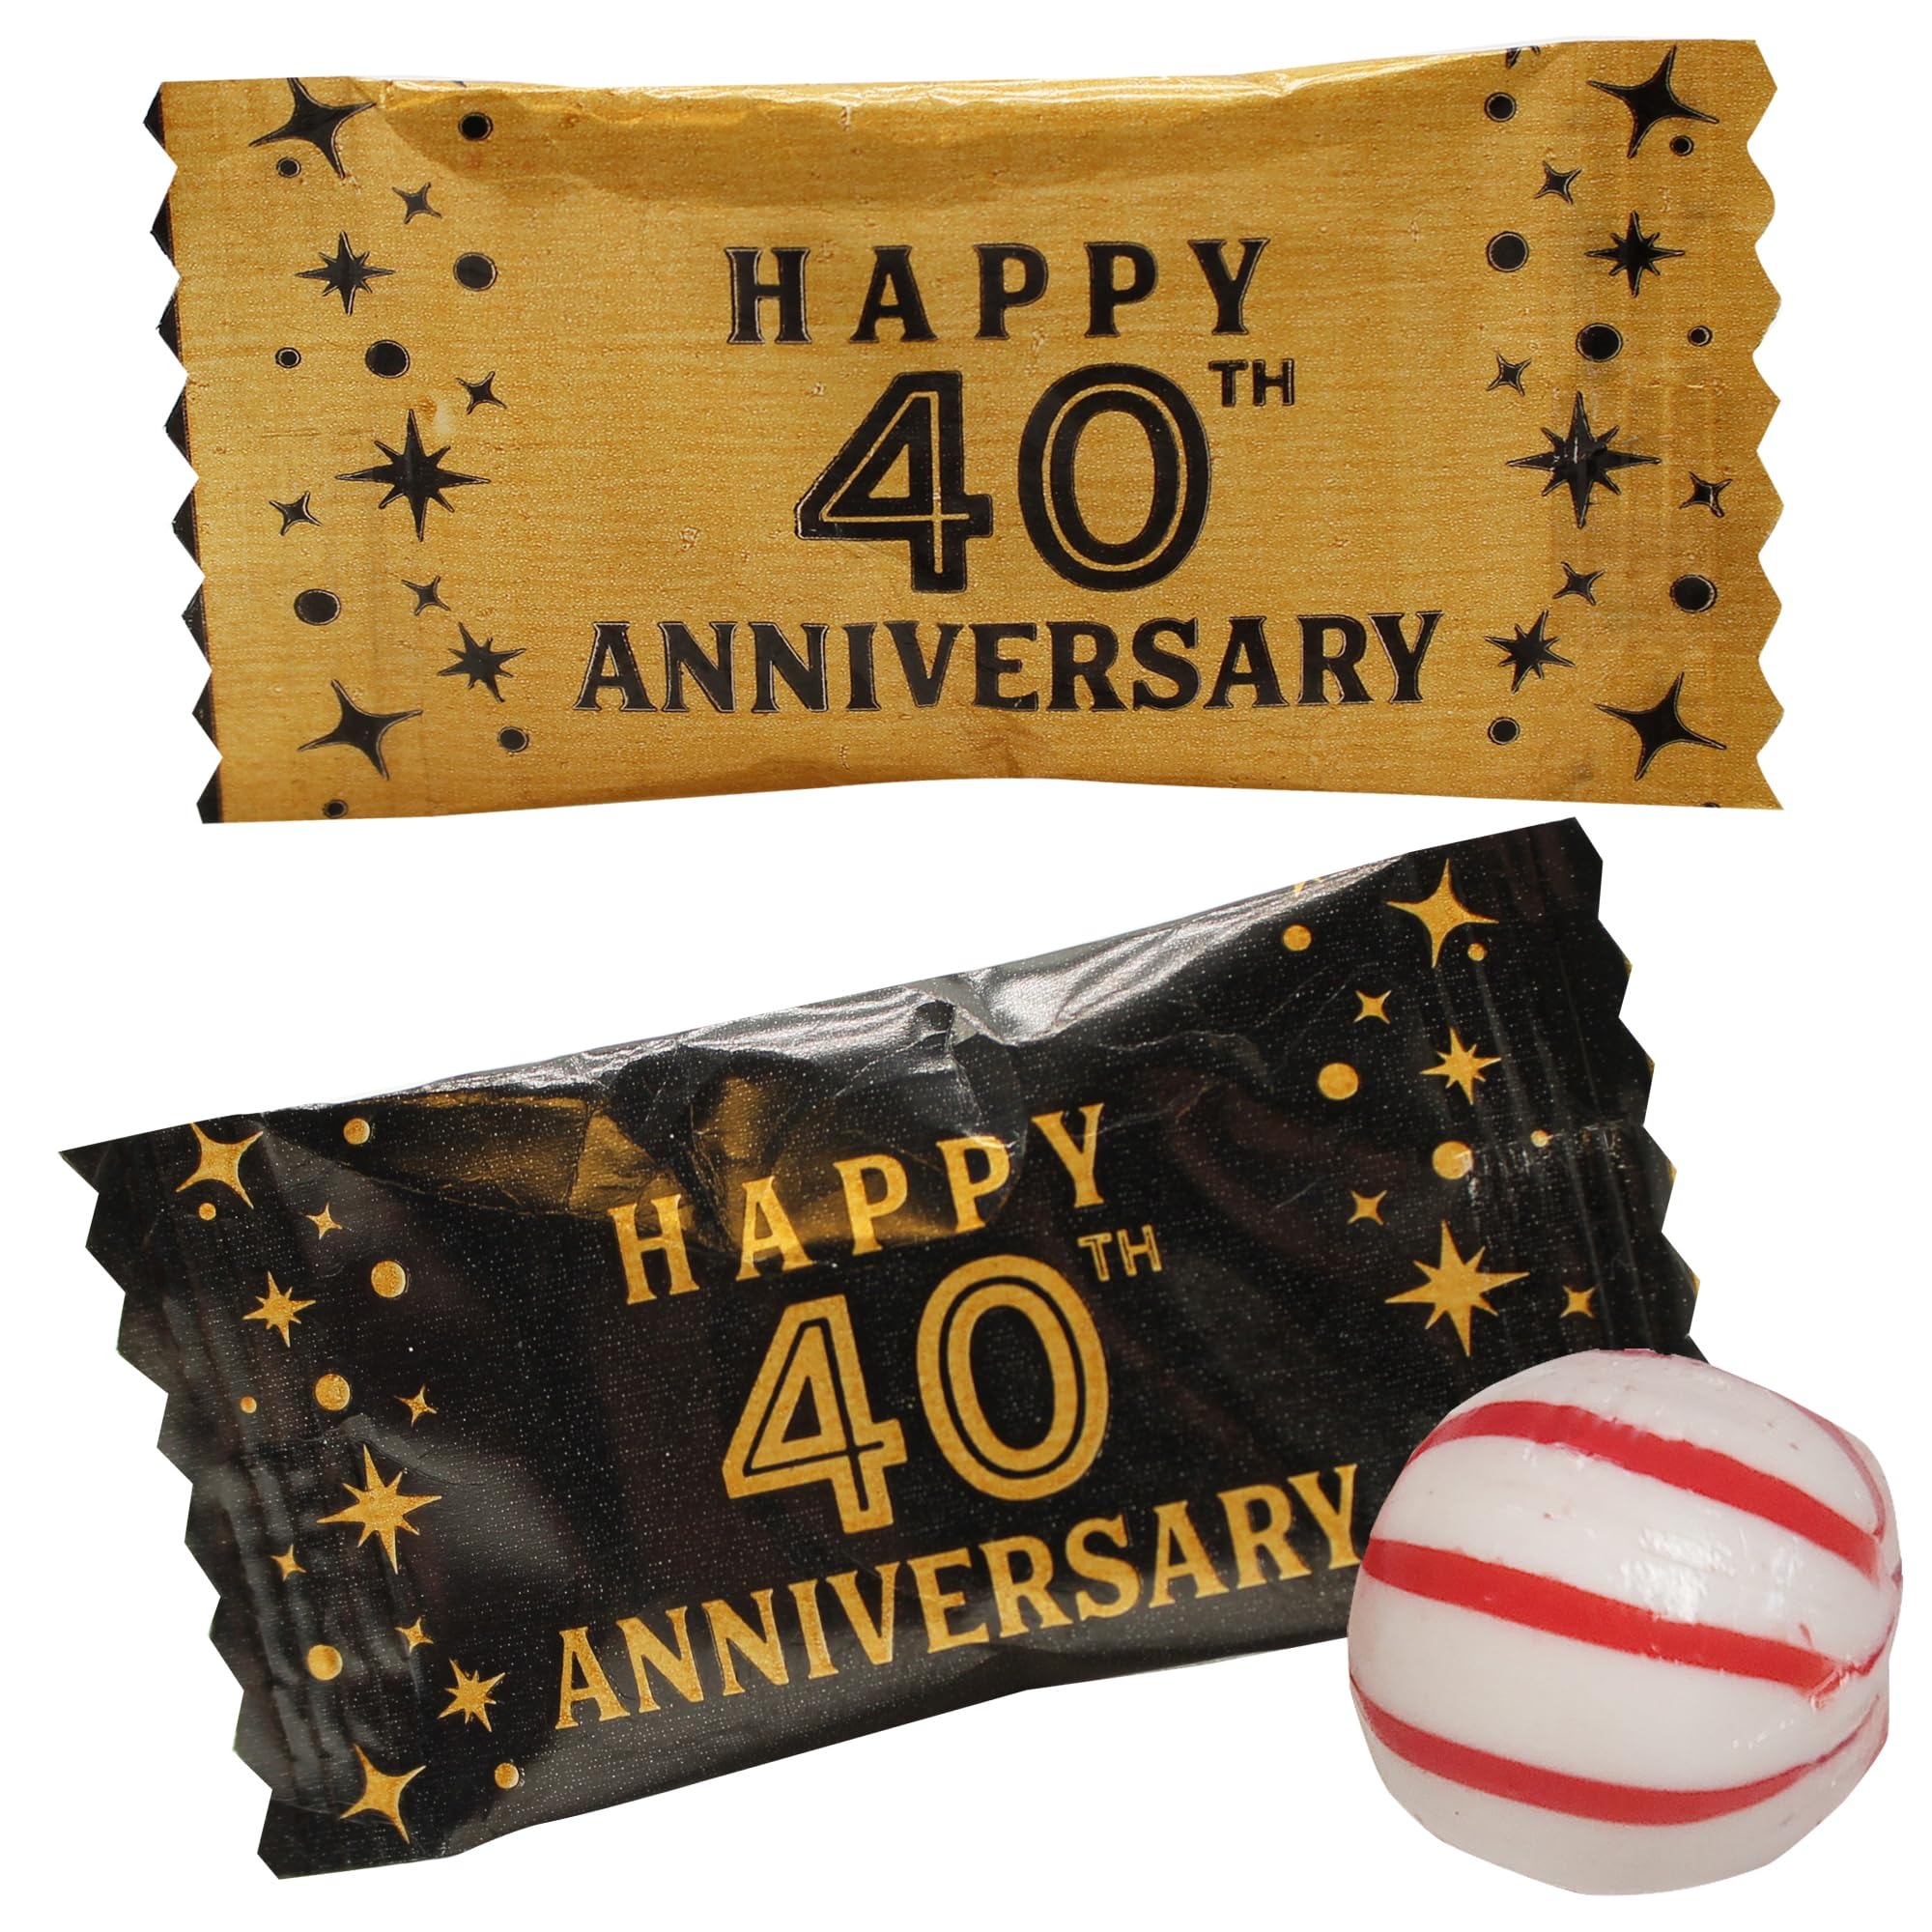
Item Name: 40th Wedding Anniversary Peppermints 100 Count-Ideal for Parties and Celebrations with Candy Tables or Goodie Favor Bags
Bullet Point 1: 40th Anniversary of Love and Memories: Celebrate four decades of love and cherished memories with our 40th-anniversary peppermints. Each mint represents a year filled with laughter, joy, and shared experiences, making them a sweet tribute to your strong bond. Share these delicious peppermints with family and friends as you think about the wonderful journey of 40 years together, creating a memorable celebration filled with love and nostalgia.
Bullet Point 2: A sweet tribute to 40 years: Our 40th-anniversary peppermints offer a sweet tribute to four decades of love and commitment. These flavorful treats symbolize the endless sweetness of your relationship, making them a perfect addition to your anniversary celebration. Share these delightful mints with loved ones as you honor the remarkable journey of 40 years, creating lasting memories and cherished moments.
Bullet Point 3: Perfect party size packaging 100 peices. Gluten Free, Fat Free, and no Trans Fat. Proudly Made in the USA!
Bullet Point 4: A flavorful journey: Take a flavorful journey through 40 years of love with our 40th-anniversary peppermints. Each candy carries the essence of your shared experiences and unforgettable moments, making them a meaningful way to celebrate your journey together.
Bullet Point 5: A savory addition to your anniversary supplies, choose this candy treat for a great party favor. Scatter them on your tables for guests to pick up and enjoy, or drop them in your goody bags for guests to take home as memorable party favors from your very special evening.
Bullet Point 6: 100% Satisfaction Guaranteed, Not Satisfied-Just Call the Number On The Bag Made in The USA
Bullet Point 7: 40 Years of Consistency: These peppermints add a touch of sweetness to your special day, reflecting the consistency and stability of a long-lasting relationship. Just as these mints provide a dependable and refreshing flavor, they serve as a tribute to the consistent commitment and love shared over 40 years.
Product Description: Celebrate the remarkable milestone of 40 years of love and cherished memories with our 40th-anniversary peppermints, specially crafted to honor strong commitment and joyful moments. Each delightful peppermint encapsulates the flavorful journey of four decades, symbolizing the sweetness of your love's path and the enduring bond you share. Celebrate your 40th anniversary with true devotion and heartfelt celebration. Whether shared with loved ones or savored individually, our treats add a touch of sweetness and love to your milestone occasion. Their delightful taste and meaningful symbolism make them a perfect addition to your anniversary function, helping you create new memories while honoring the strong love and commitment that have defined your journey together for 40 years.
Value: 100.0
Unit: Count

Price: 16.99